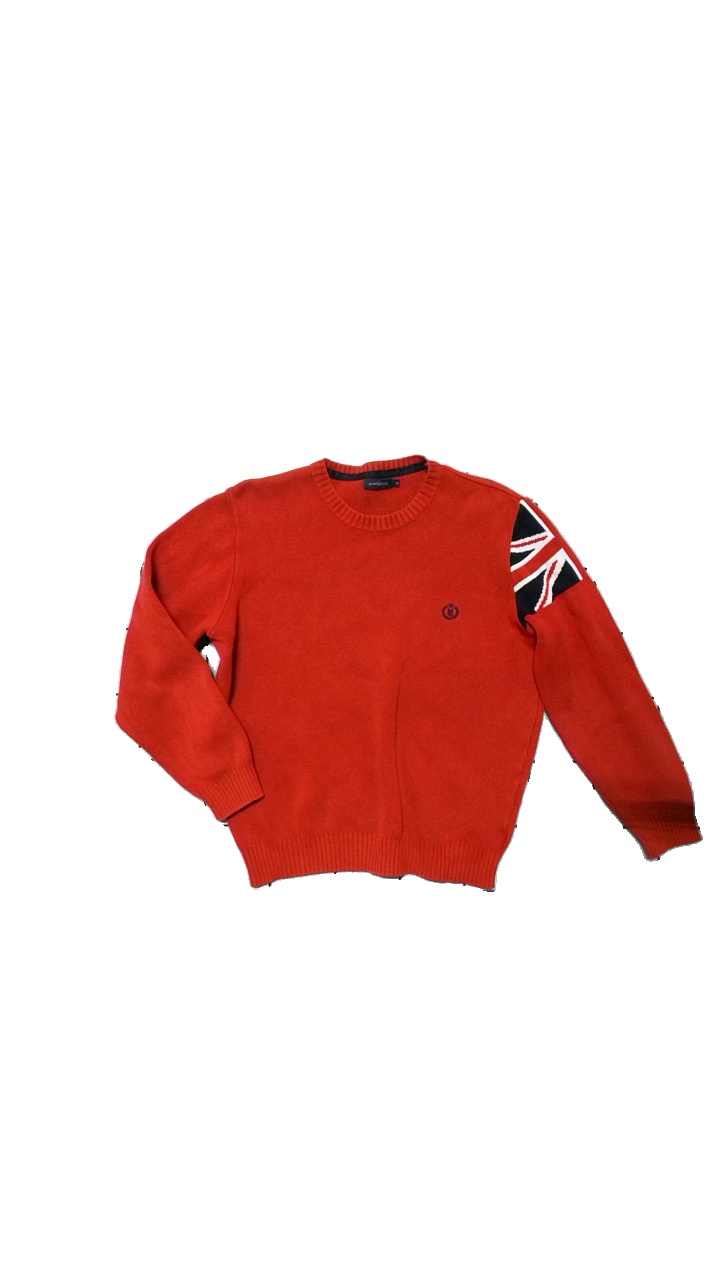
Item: Sweater (Men)
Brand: Henri Loyd
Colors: Red, Blue, White
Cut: Regular
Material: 100%Cotton
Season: Autumn
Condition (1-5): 2
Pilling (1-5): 2
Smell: Minor
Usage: Export
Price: <50